Fate/Grand Order

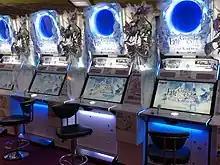
"Fate/Grand Order Arcade" cabinets

An arcade version of the game titled was released by Sega, on 26 July 2018. Within the first month of the arcade version's release on 26 July 2018, Sega sold 10million cards for the arcade game, grossing in card sales revenue by August 2018. As of September 2018, the arcade version has more than 300,000 players in Japan. Combined, the mobile and arcade versions of the game have grossed a total revenue of approximately between August 2015 and December 2018.